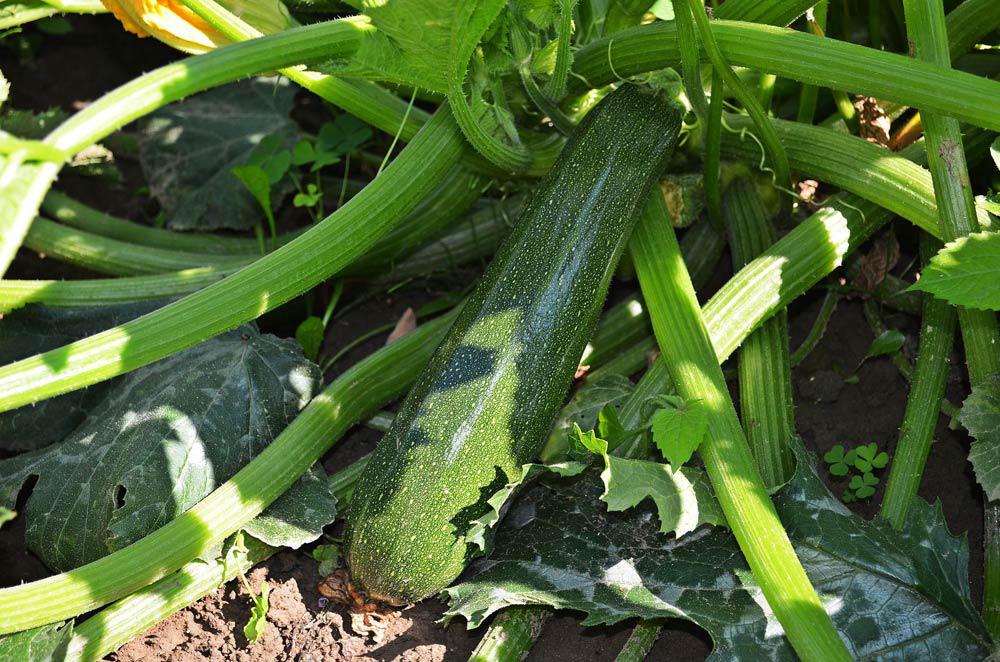
Plant: Zucchini
Disease: zucchini powdery mildew